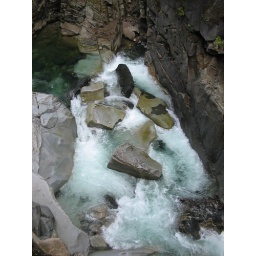
Churning water below bridge